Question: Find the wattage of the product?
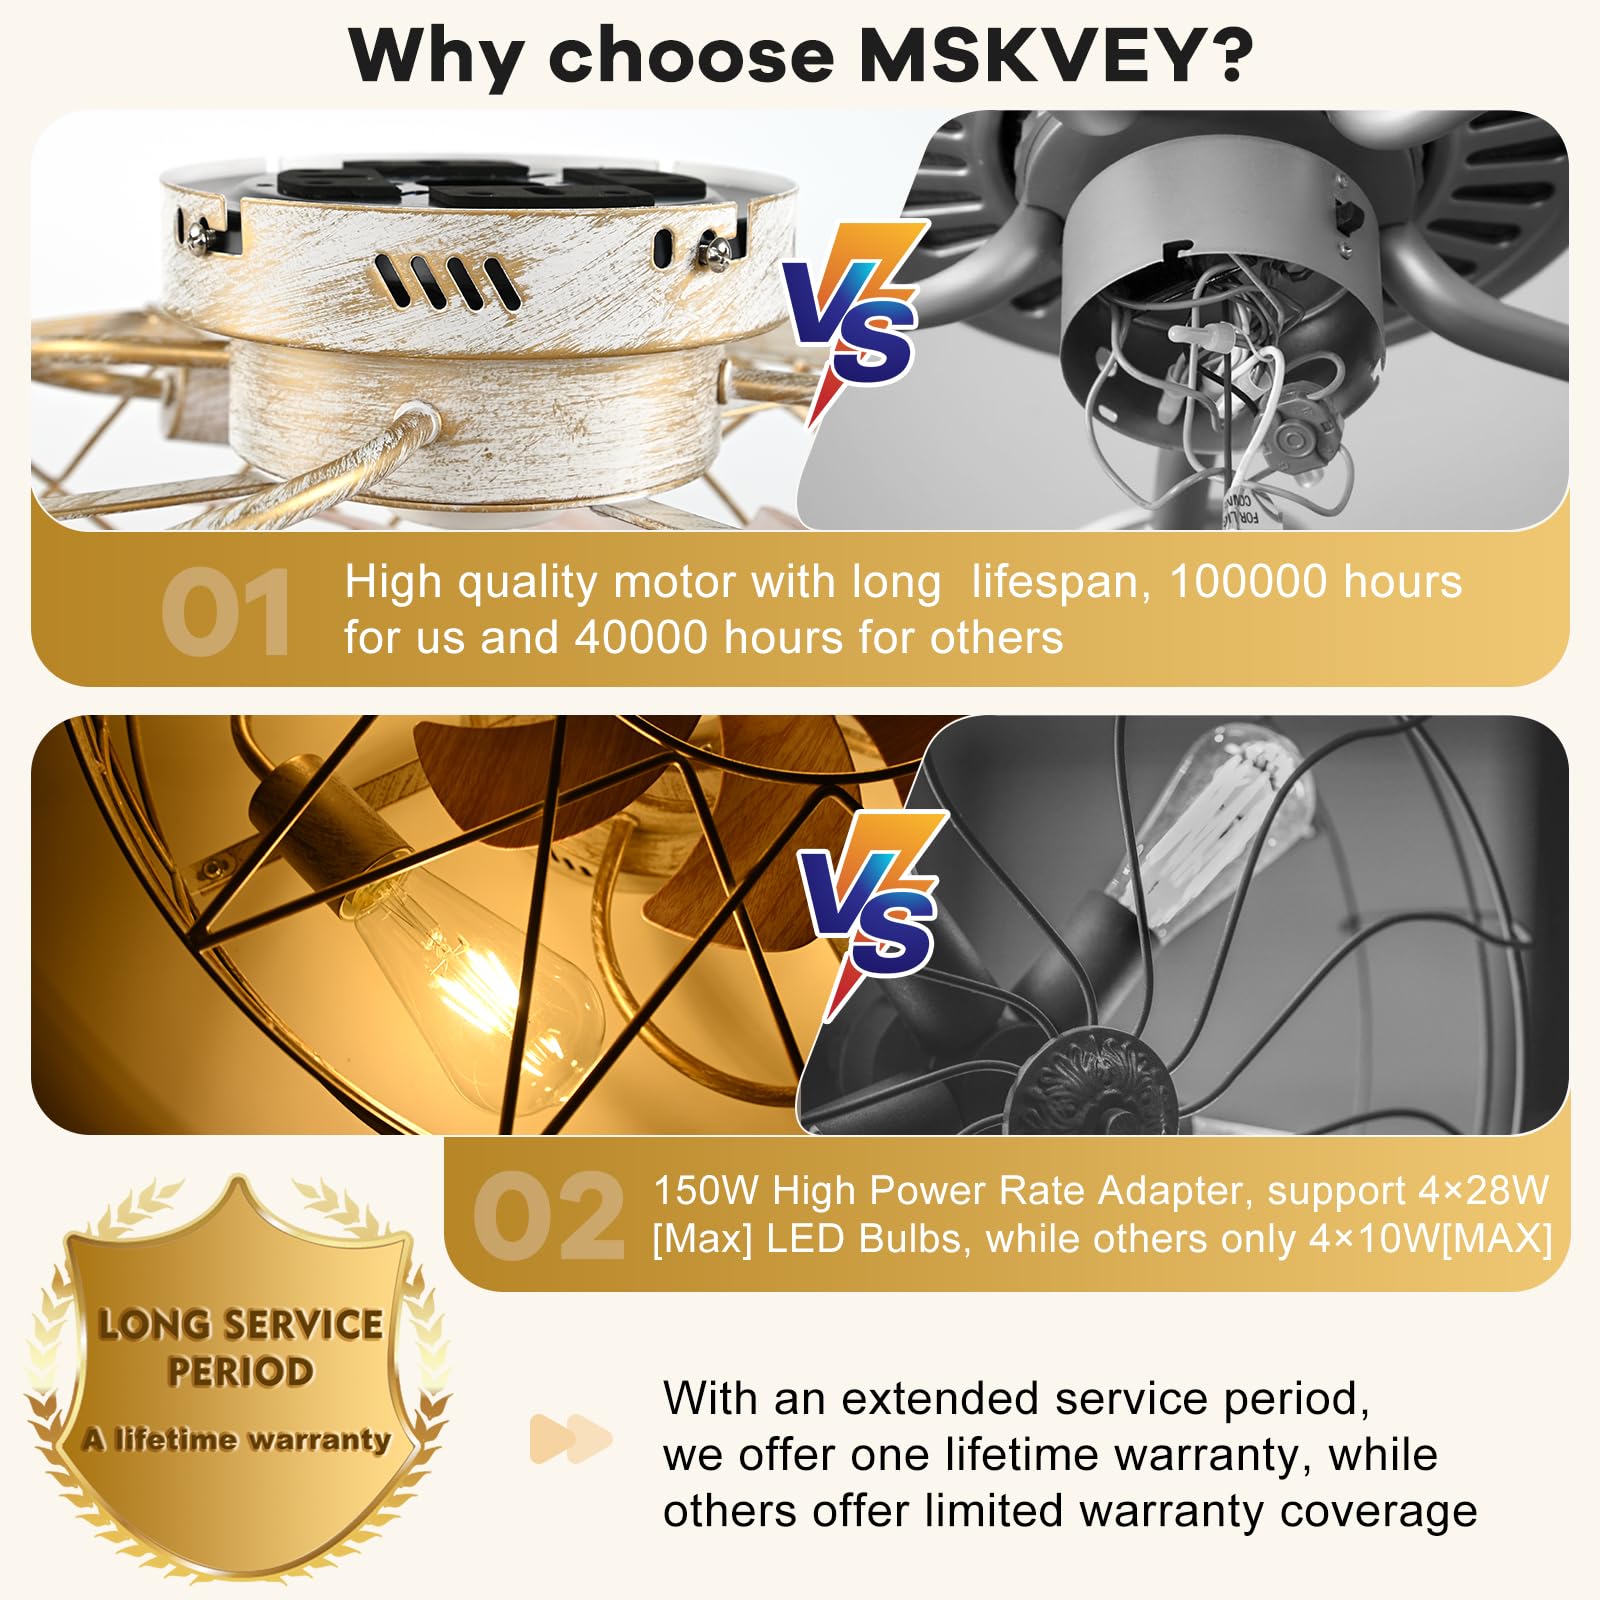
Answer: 150.0 watt